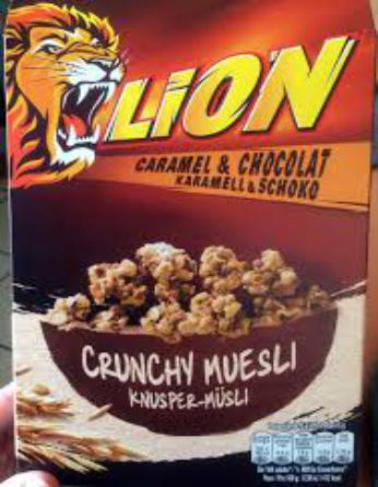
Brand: lion cereal
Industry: Food